Question: What color is the woman's hair?
Tambaya: Menene launin gashin matar?
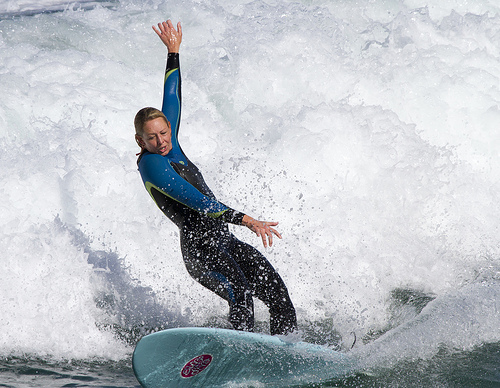
Answer: Blonde.
Amsa: Blonde.